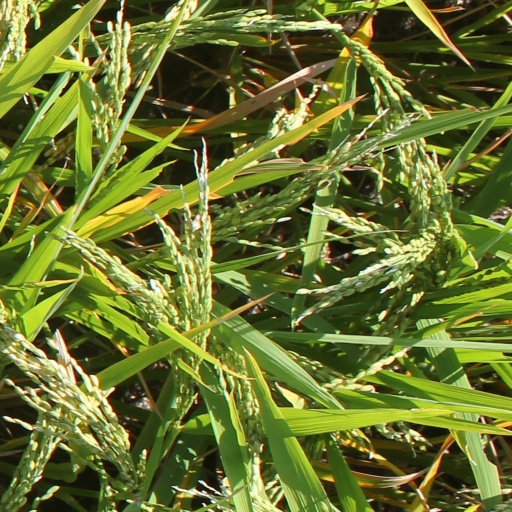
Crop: rice